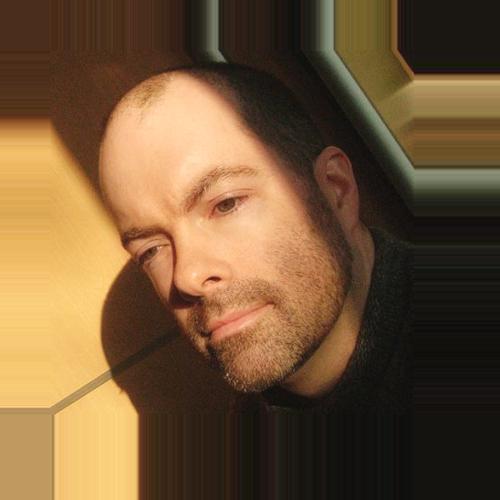
Age: 40